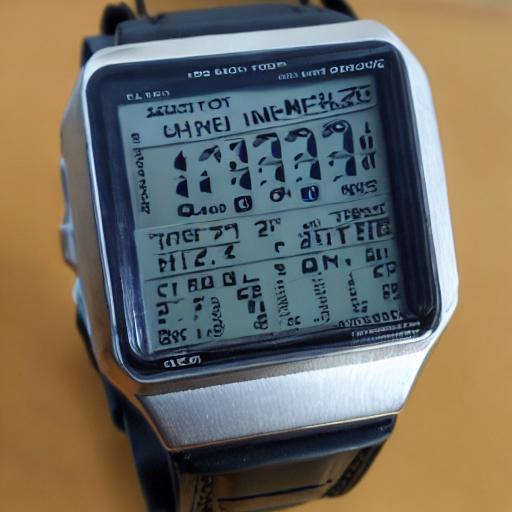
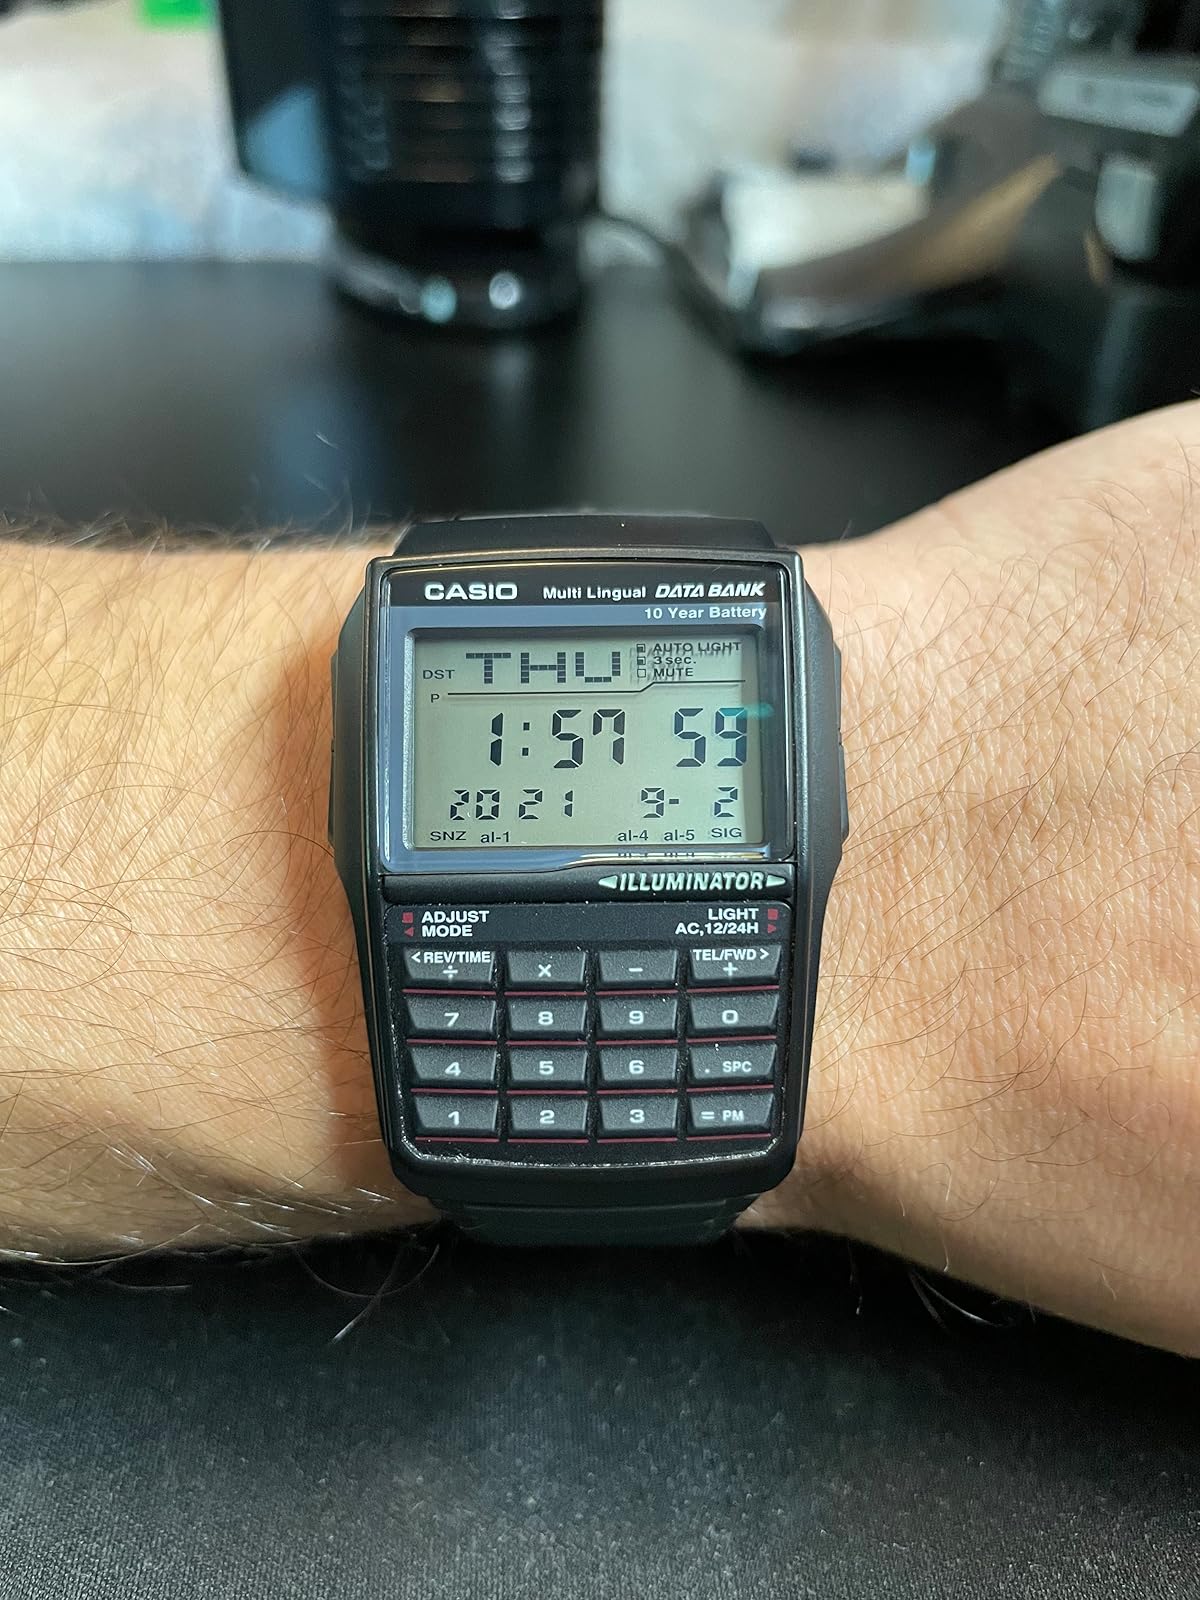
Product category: accessories_watch
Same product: no